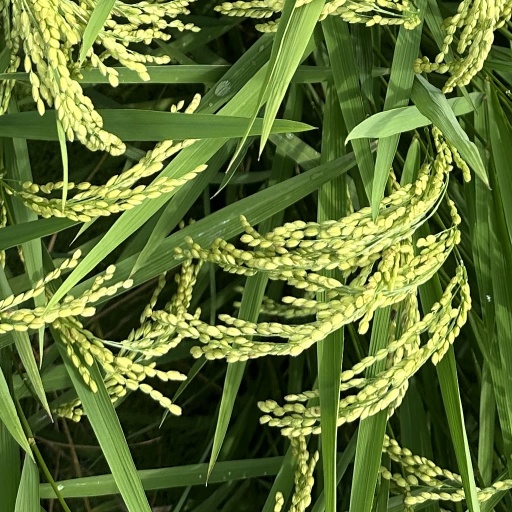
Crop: rice